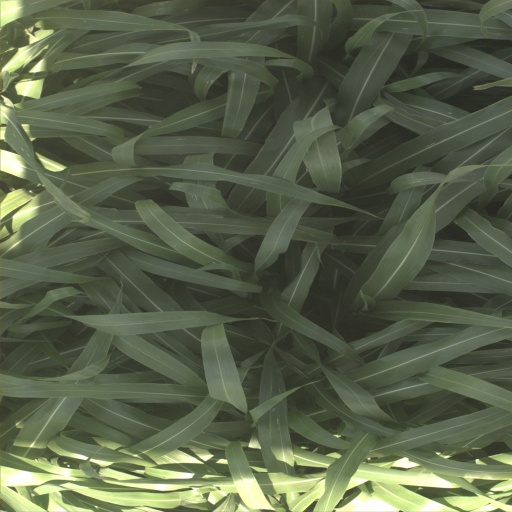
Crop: sorghum